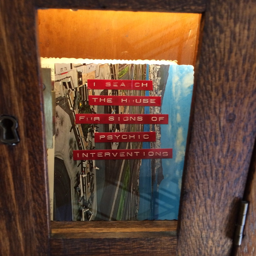
teeny tiny little art gallery i found in the city .